History of Methodism in the United States

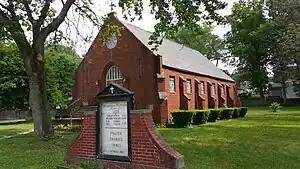
Grace Wesleyan Methodist Church is a parish church of the Allegheny Wesleyan Methodist Connection and is located in Akron, Ohio.

In addition to the United Methodist Church, there are over 40 other denominations that descend from John Wesley's Methodist movement. Some, such as the African Methodist Episcopal Church, the AME Zion Church, the Free Methodist Church, the Wesleyan Church (formerly Wesleyan Methodist Connection), the Congregational Methodist Church and First Congregational Methodist Church are explicitly Methodist. The Primitive Methodist Church is a continuing branch of the former British Primitive Methodist Church. Others do not call themselves Methodist, but are related to varying degrees. The Evangelical Church was formed by a group of EUB congregations who dissented from the merger which formed the United Methodist Church. The United Methodist Church has also taken steps to strengthen ties with its fellow Methodist churches, as well as other Protestant denominations in the United States. Since 1985, the UMC has been exploring a possible merger with three historically African-American Methodist denominations: the African Methodist Episcopal Church, the African Methodist Episcopal Zion Church, and the Christian Methodist Episcopal Church. A "Commission on Pan Methodist Cooperation and Union" formed in 2000 to carry out work on such a merger.